Taipei First Girls' High School

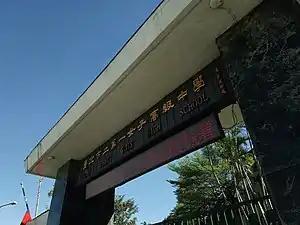
Entrance to the school.

Taipei First Girls High School (TFG; ; colloquially or ), is a Taiwanese all-girls senior high school, located in Zhongzheng District, Taipei City. It accepts only the top scorers in the national Comprehensive Assessment Program for Junior High School Students. TFG alumni include researchers, industry leaders, doctors, writers, and politicians. Its male counterpart is the Taipei Municipal Jianguo High School.